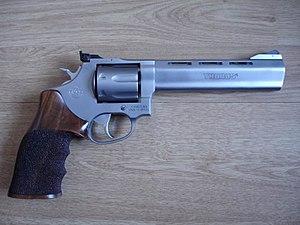
Le .357 Magnum est un calibre de cartouche essentiellement employé pour les revolvers, de rares fois dans des pistolets et plus fréquemment dans des carabines. Sa désignation métrique est 9 x 33 mm R, il est doté d'un étui à bourrelet qui le rend difficile à chambrer dans une arme à rechargement automatique.